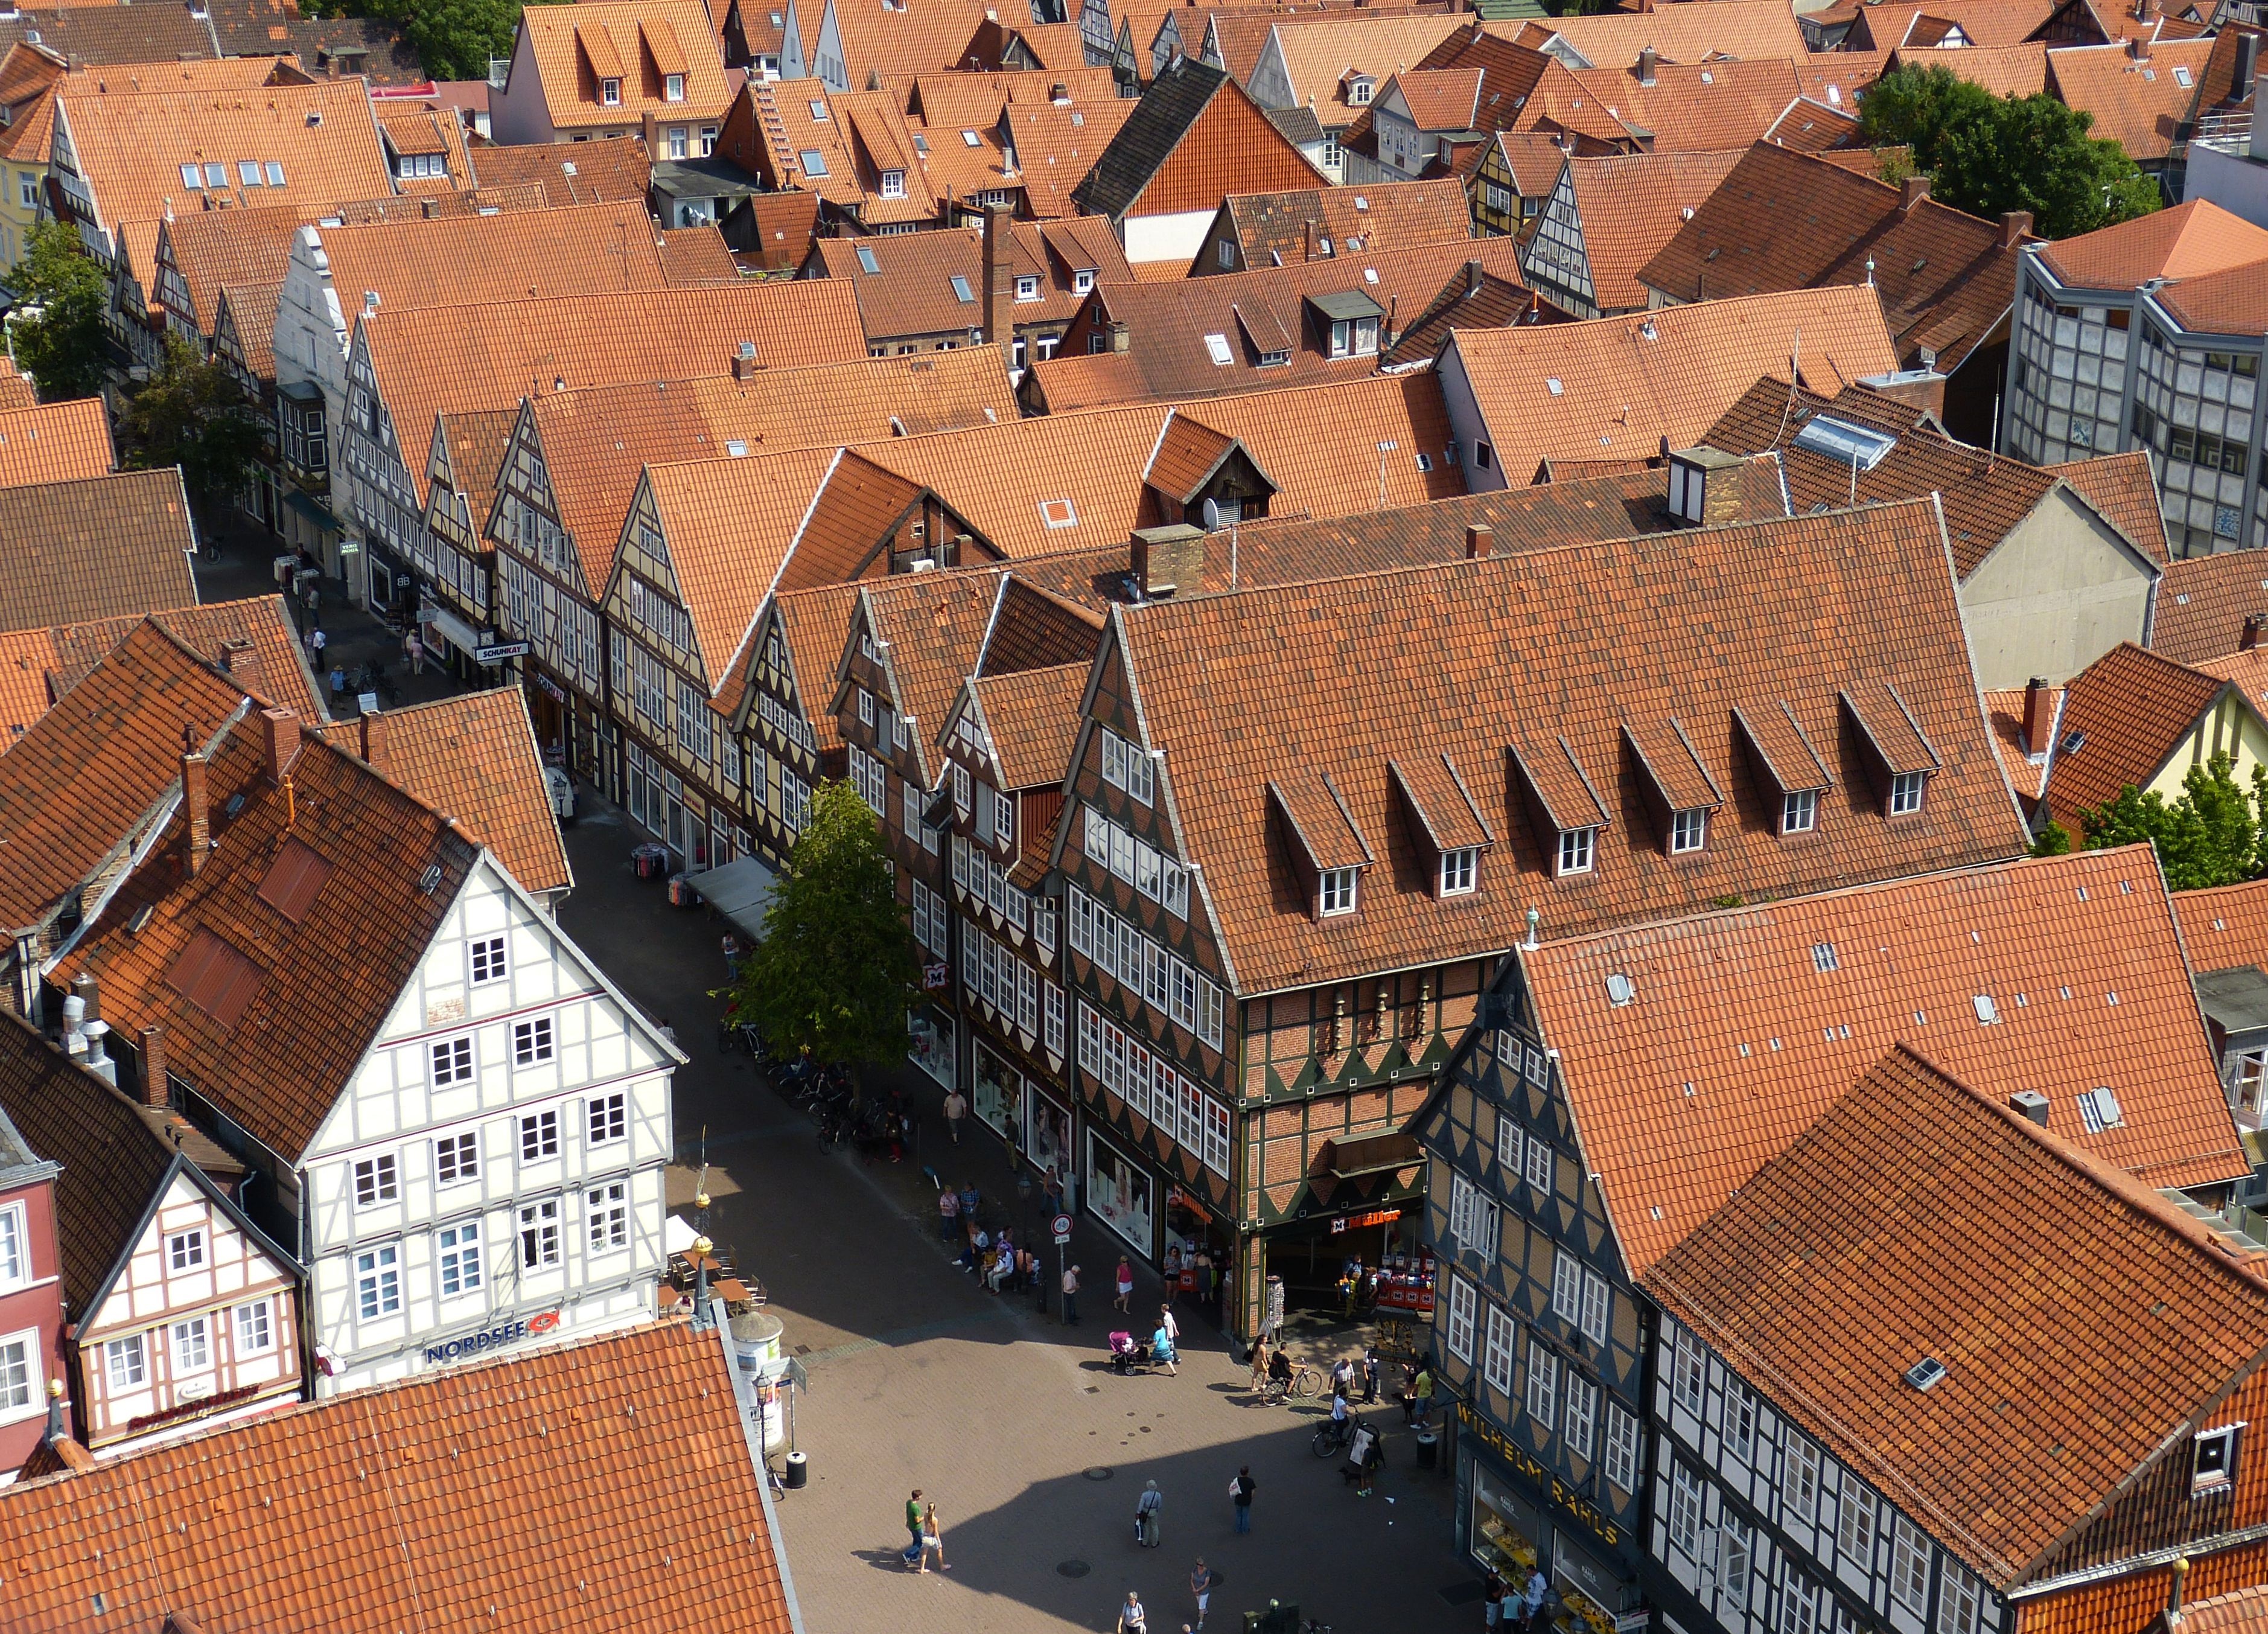
architecture, town, view, roof, aerial view, old town, outlook, historically, roofs, neighbourhood, lower saxony, fachwerkhaus, truss, aerial photography, ancient history, celle, residential area, human settlement